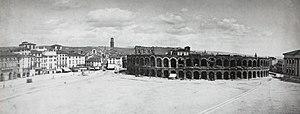
L'histoire de Vérone s'étend de l'installation du premier habitat, probablement néolithique, sur le mont Saint-Pierre, jusqu'à nos jours. Les monuments, les rues, les ponts et les places de la ville témoignent de cette histoire ancienne, ainsi que le sous-sol qui recèle les ruines et les traces des antiques civilisations.